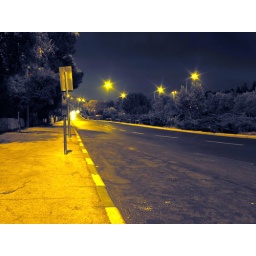
Night shots from a bridge over Begin North highway, at the Ben Gurion quarter and on Ben Zvi road